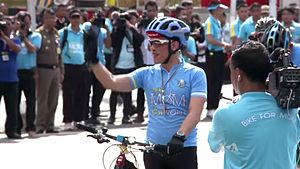
Vajiralongkorn / Liv / Liv som kronprins
Kronprins Vajiralongkorn deltager i "Bike for Mom" motionscykelløb i Bangkok, 2015.
Kong Vajiralongkorn, Rama X af Thailand, regenttitel Phra Wachira Klao Chao Yu Hua, søn af afdøde kong Bhumibol Adulyadej, er Thailands officielle konge fra 1. december 2016.